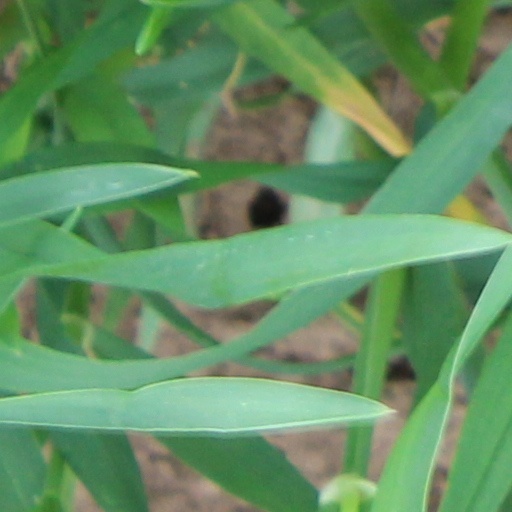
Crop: wheat